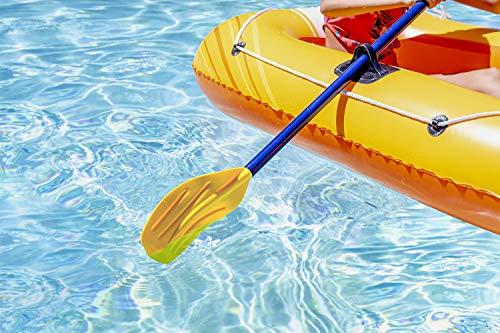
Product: Poolmaster 87448 45-Inch Convertible Boat Oars and Boat Paddles
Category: Sports & Outdoors | Outdoor Recreation | Water Sports | Canoeing | Paddles
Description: Converts easily from two individual 45-inch oars to one two-sided 56-inch paddle.
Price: $11.73
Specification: ProductDimensions:48x7.5x3.8inches|ItemWeight:195pounds|ShippingWeight:2pounds(Viewshippingratesandpolicies)|DomesticShipping:ItemcanbeshippedwithinU.S.|InternationalShipping:Thisitemisnoteligibleforinternationalshipping.LearnMore|ASIN:B0017SWJRQ|Californiaresidents:ClickhereforProposition65warning|Itemmodelnumber:87448|Manufacturerrecommendedage:6-15years